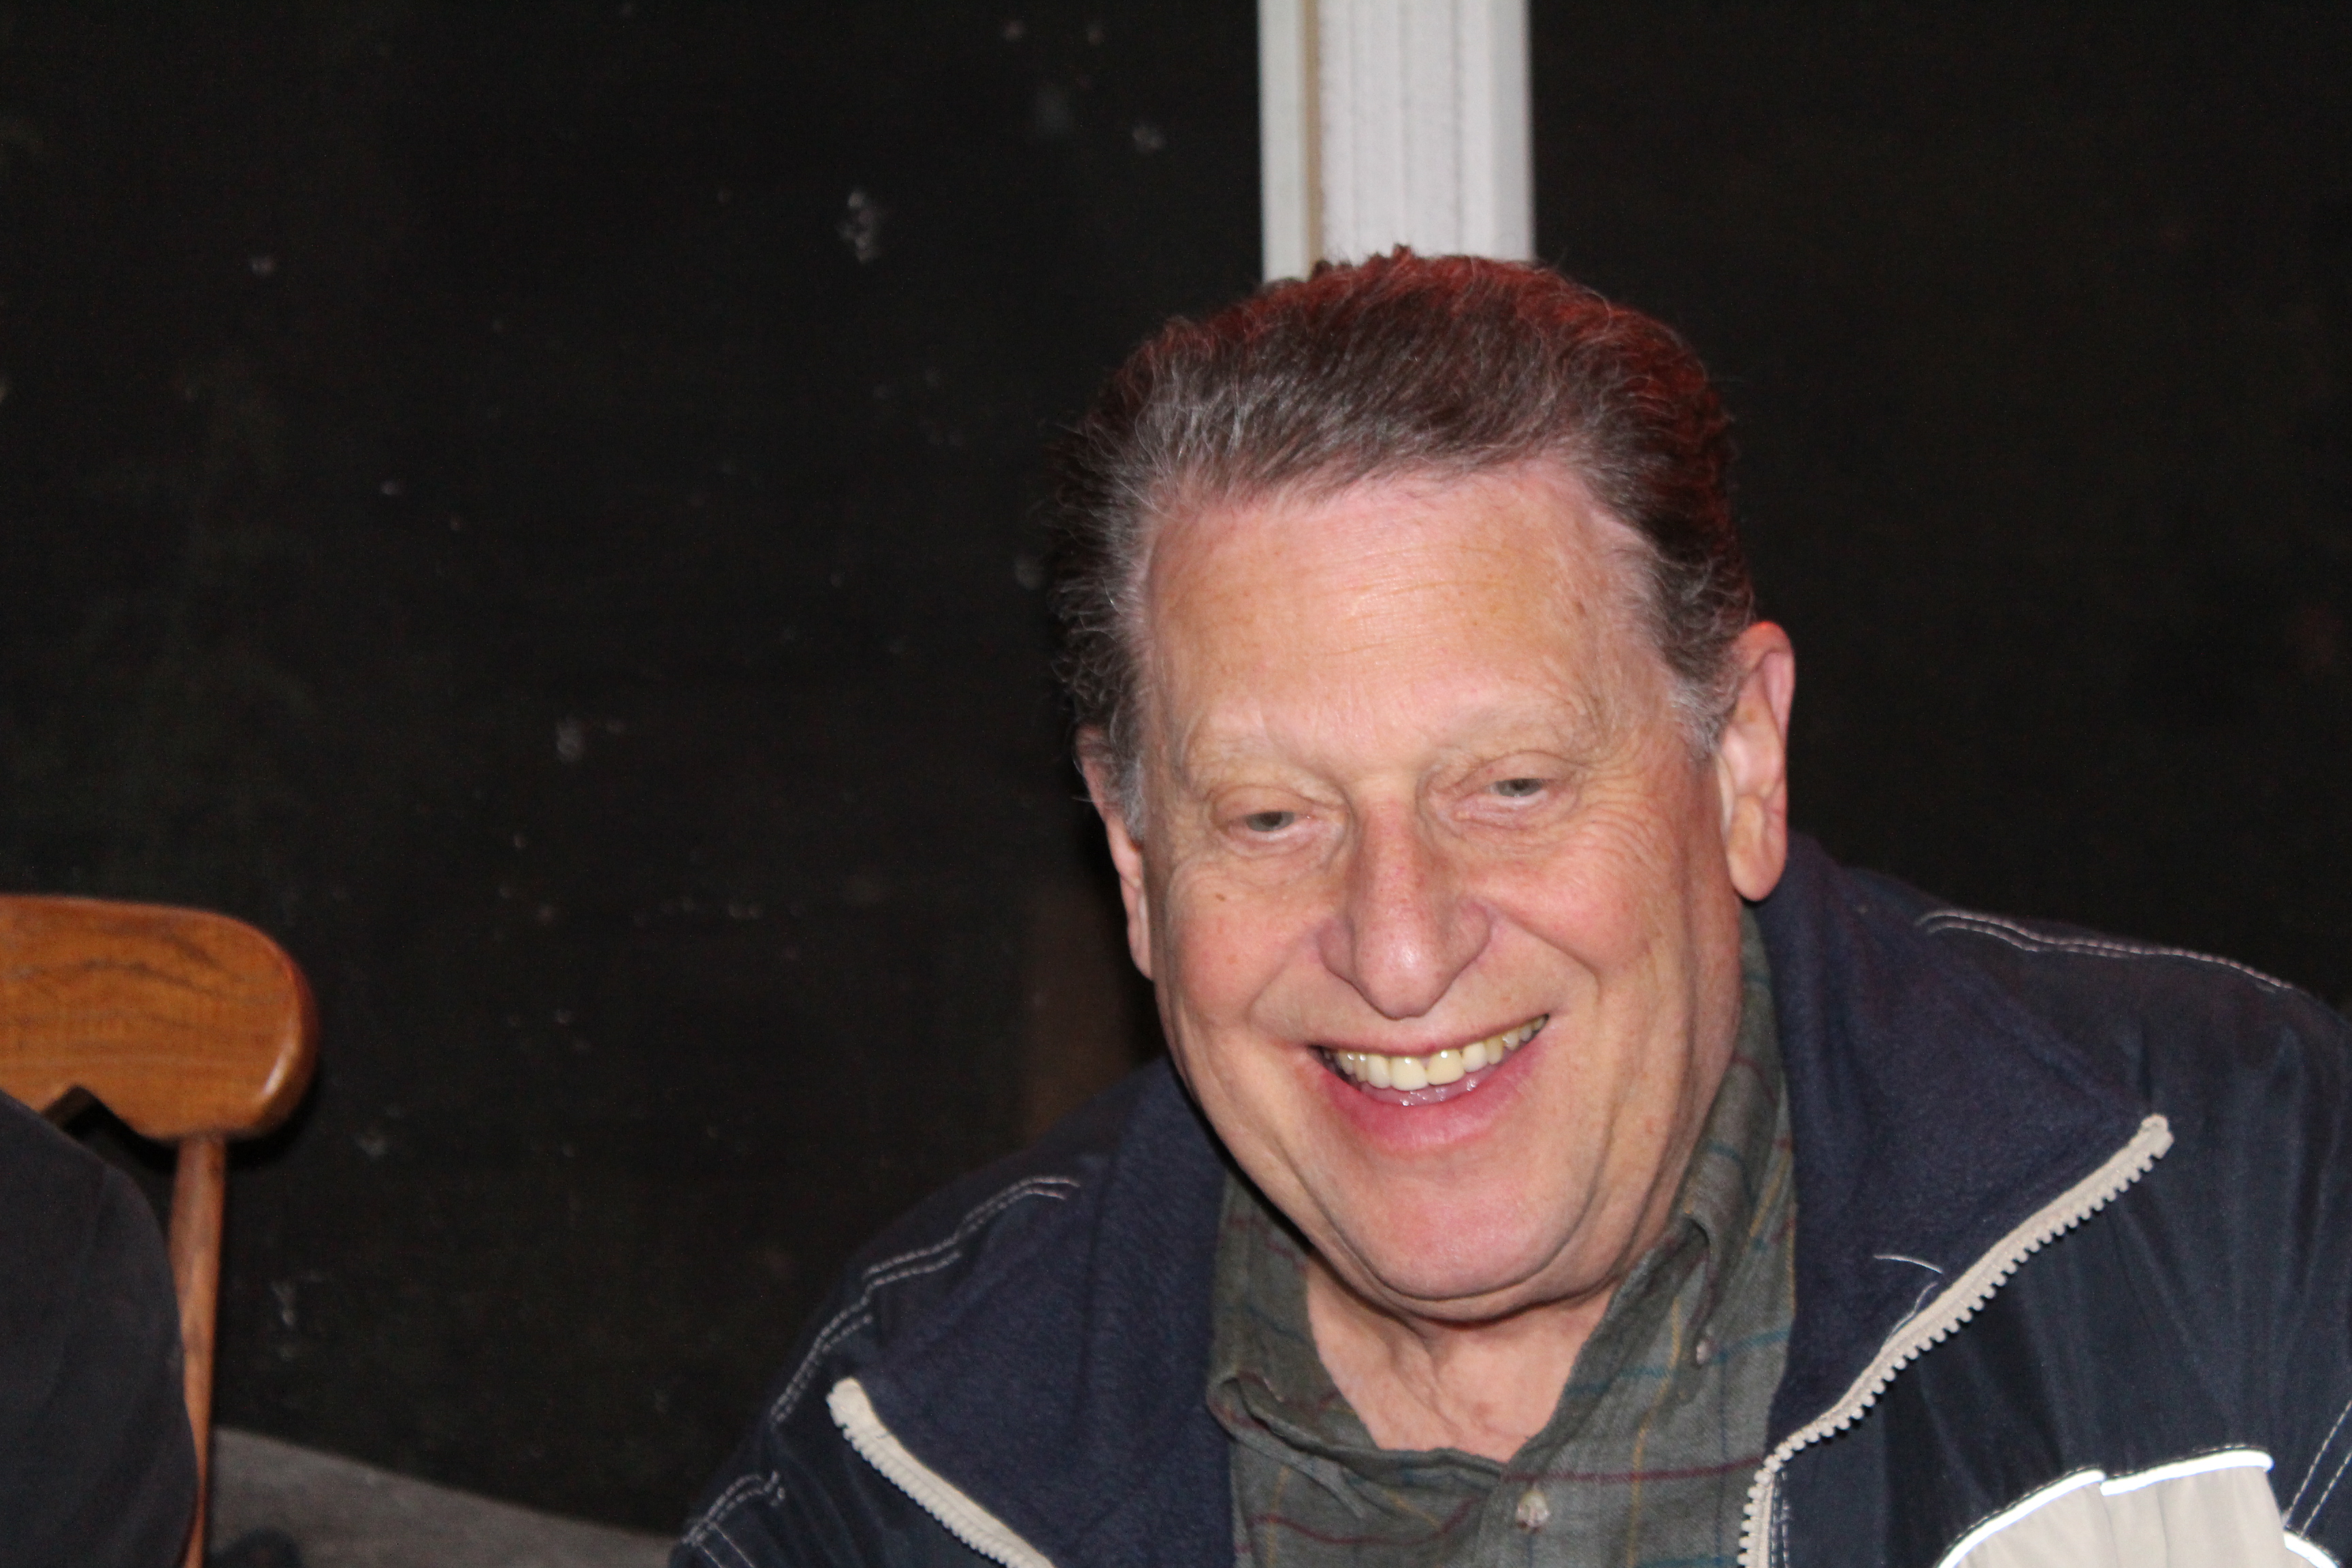
person, musician, profession